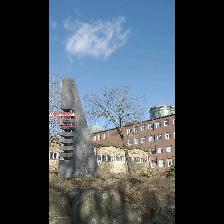
Label: NonHuman